NS5B inhibitor

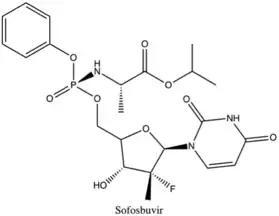

Non-structural protein 5B (NS5B) inhibitors are a class of direct-acting antivirals widely used in the treatment of chronic hepatitis C. Depending on site of action and chemical composition, NS5B inhibitors may be categorized into three classes—nucleoside active site inhibitors (NIs), non-nucleoside allosteric inhibitors, and pyrophosphate analogues. Subsequently, all three classes are then subclassified. All inhibit RNA synthesis by NS5B but at different stages/sites resulting in inability of viral RNA replication. Expression of direct-acting NS5B inhibitors does not take place in cells that are not infected by hepatitis C virus, which seems to be beneficial for this class of drugs.